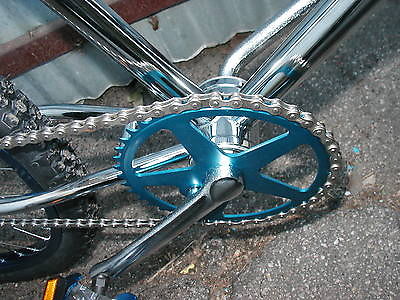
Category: bicycle